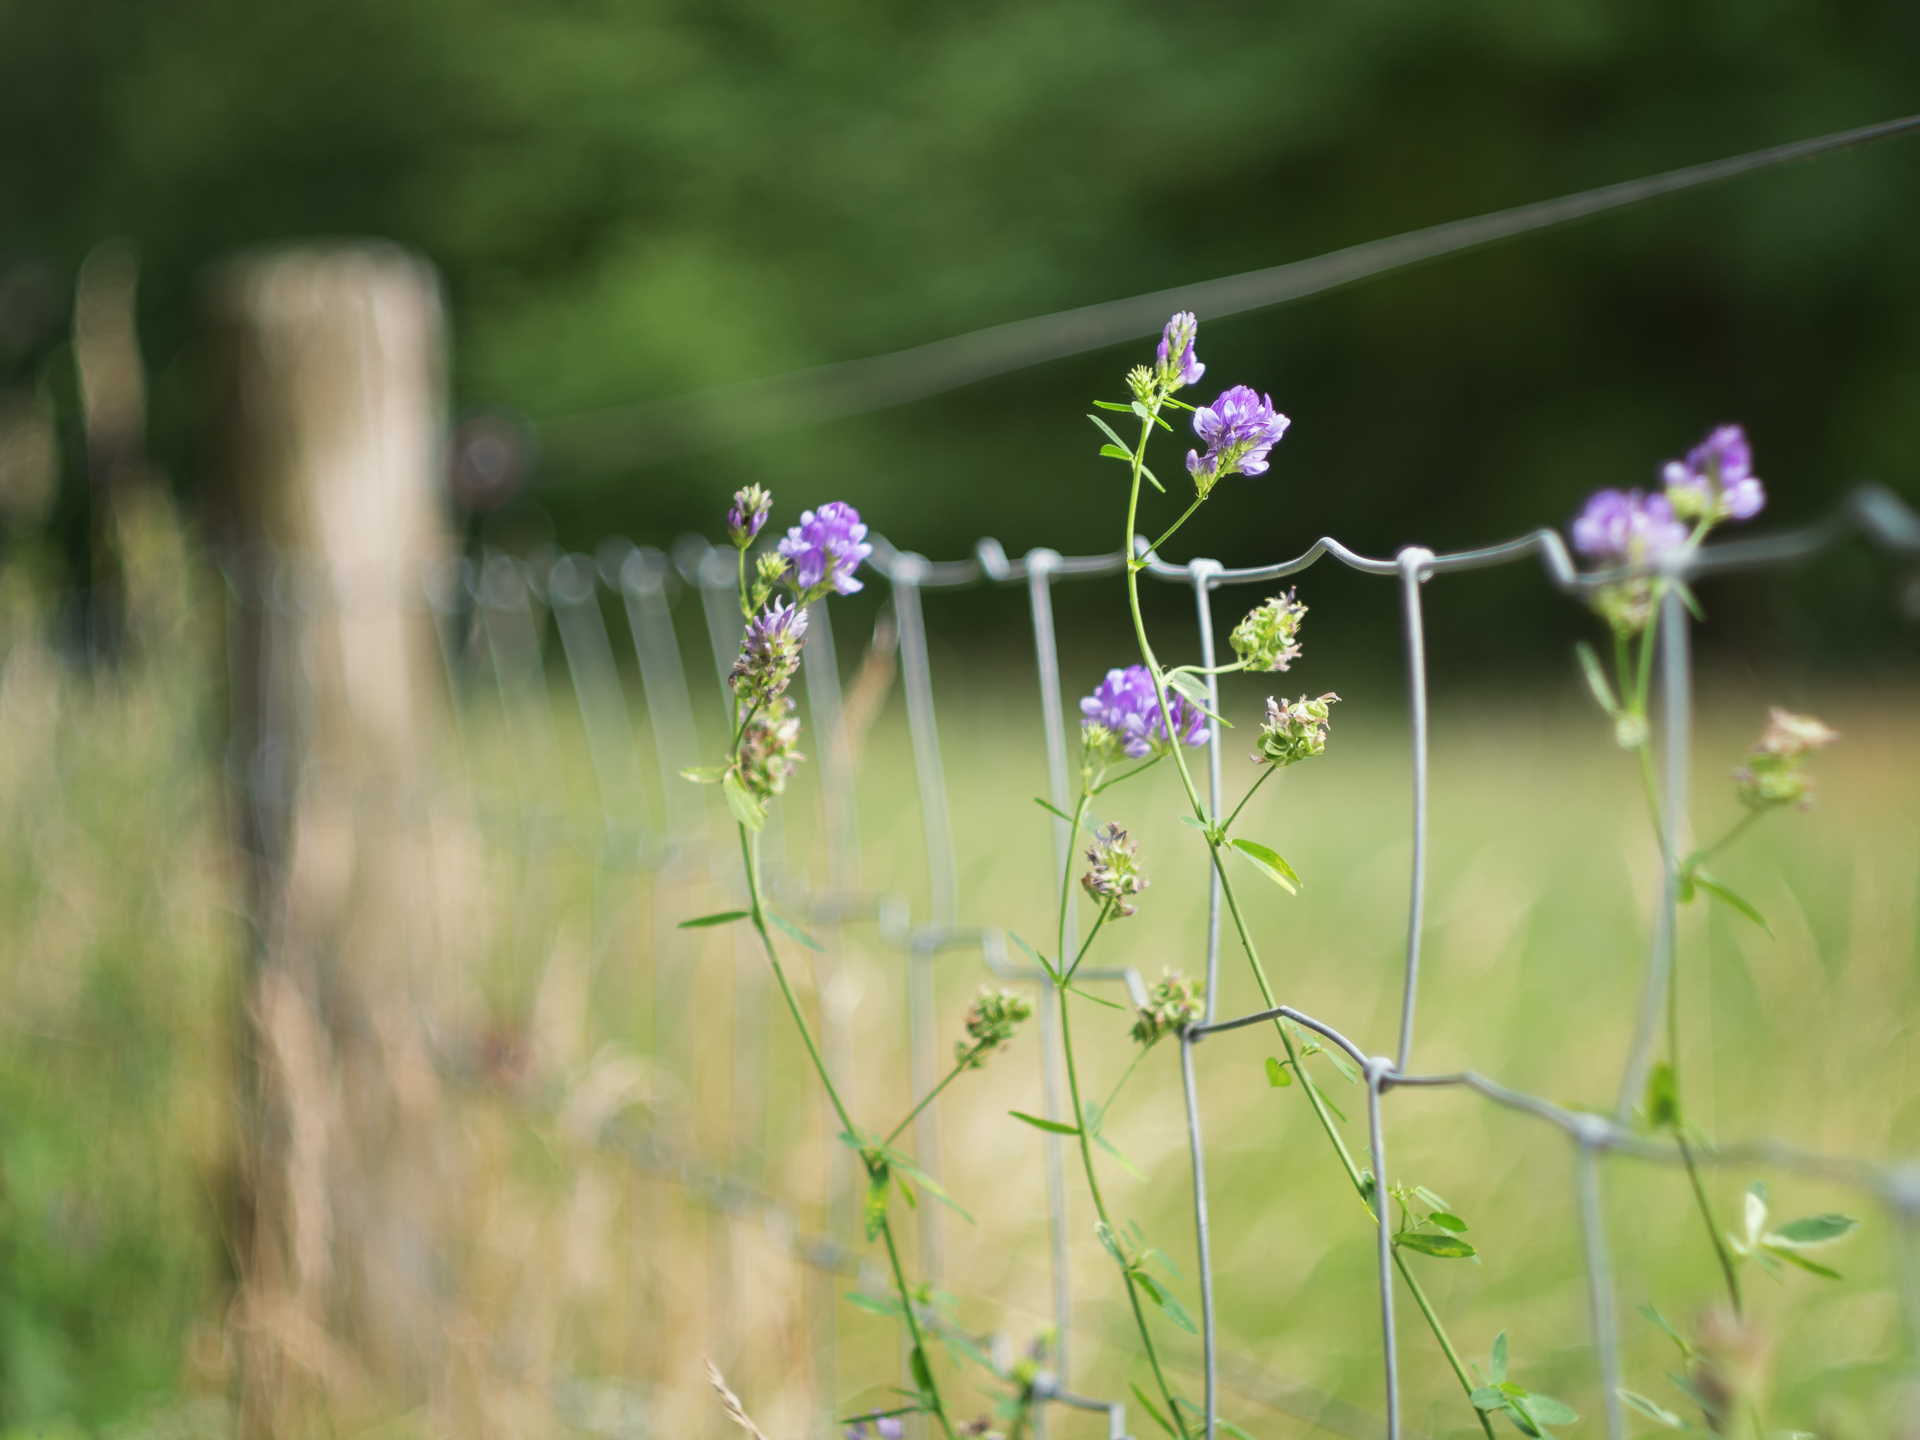
nature, grass, blossom, bokeh, fence, plant, field, meadow, prairie, flower, summer, green, botany, flora, wildflower, outdoors, shallow, grassland, sommer, dof, blume, pflanze, habitat, pancolar, panasoniclumixgx8, czjpancolarf1850mm, apeach, anjapietsch, mftm43lumixpanasonic, microfourthird, hff, zaun, macro photography, flowering plant, natural environment, grass family, plant stem, land plant